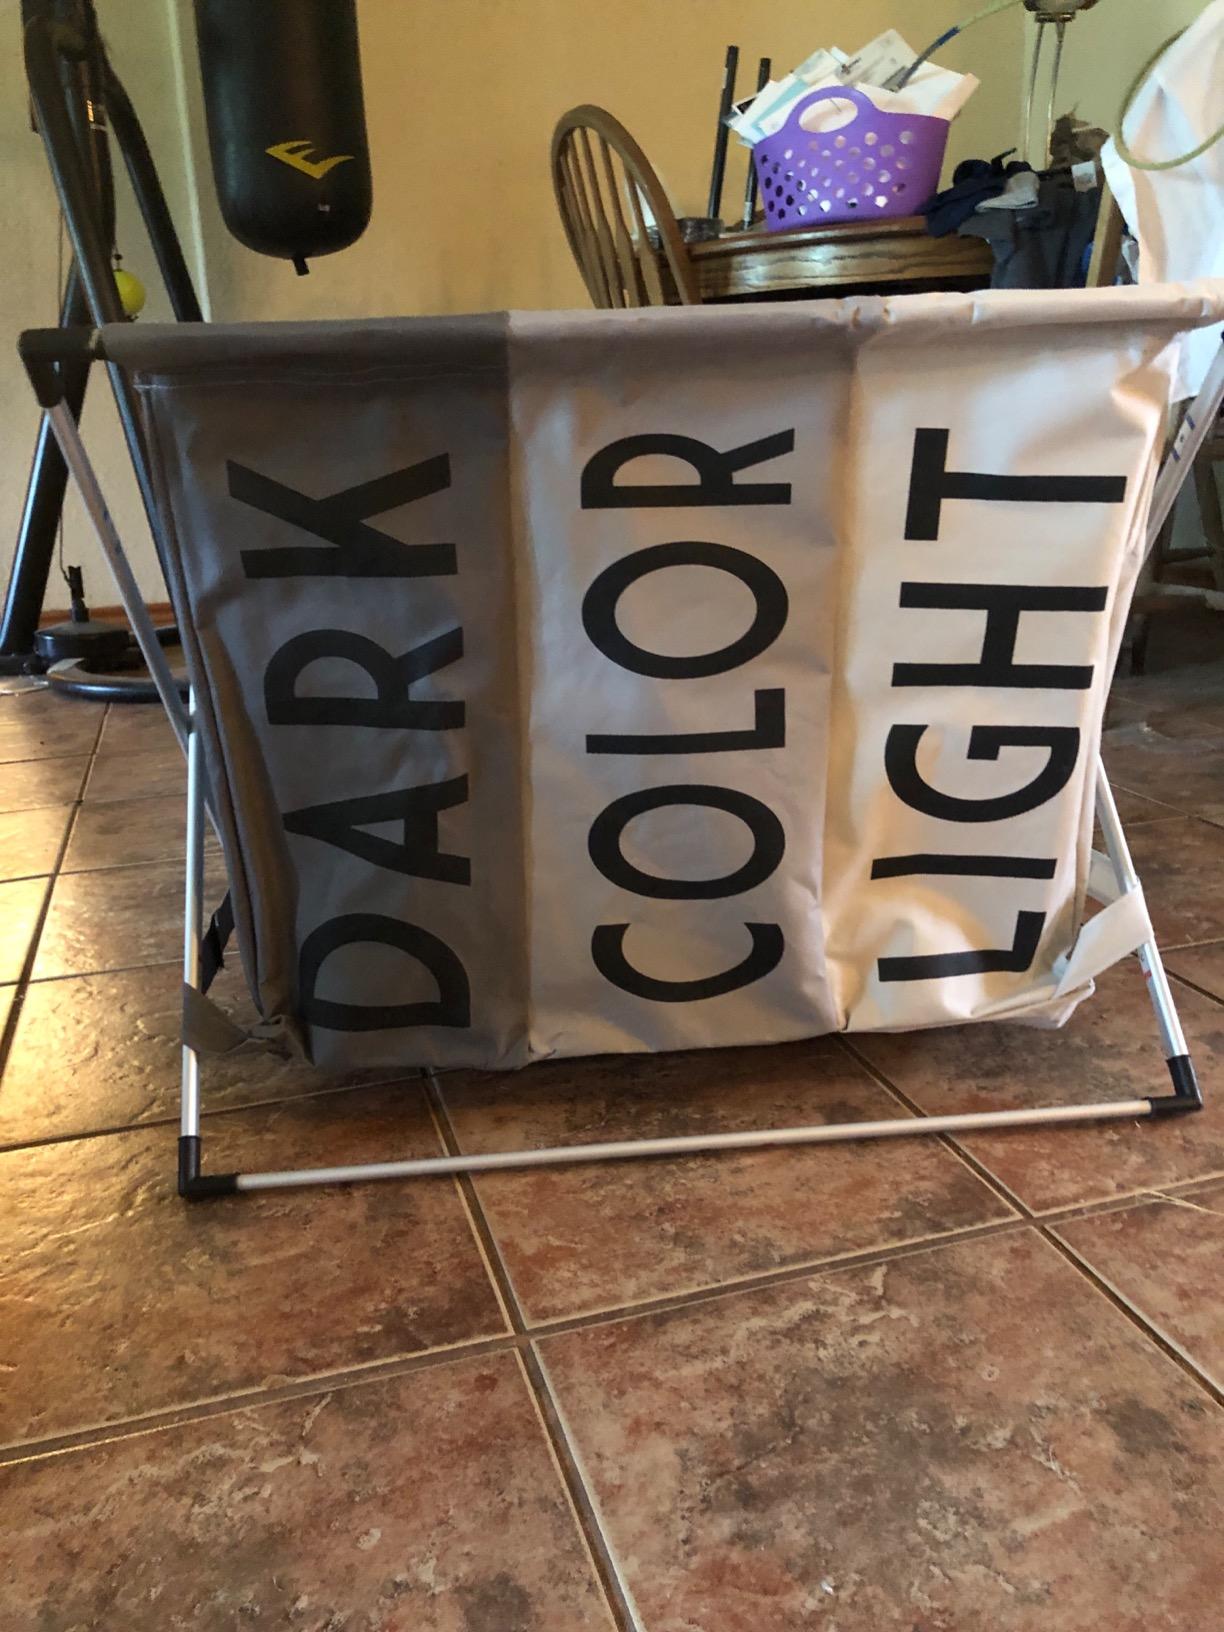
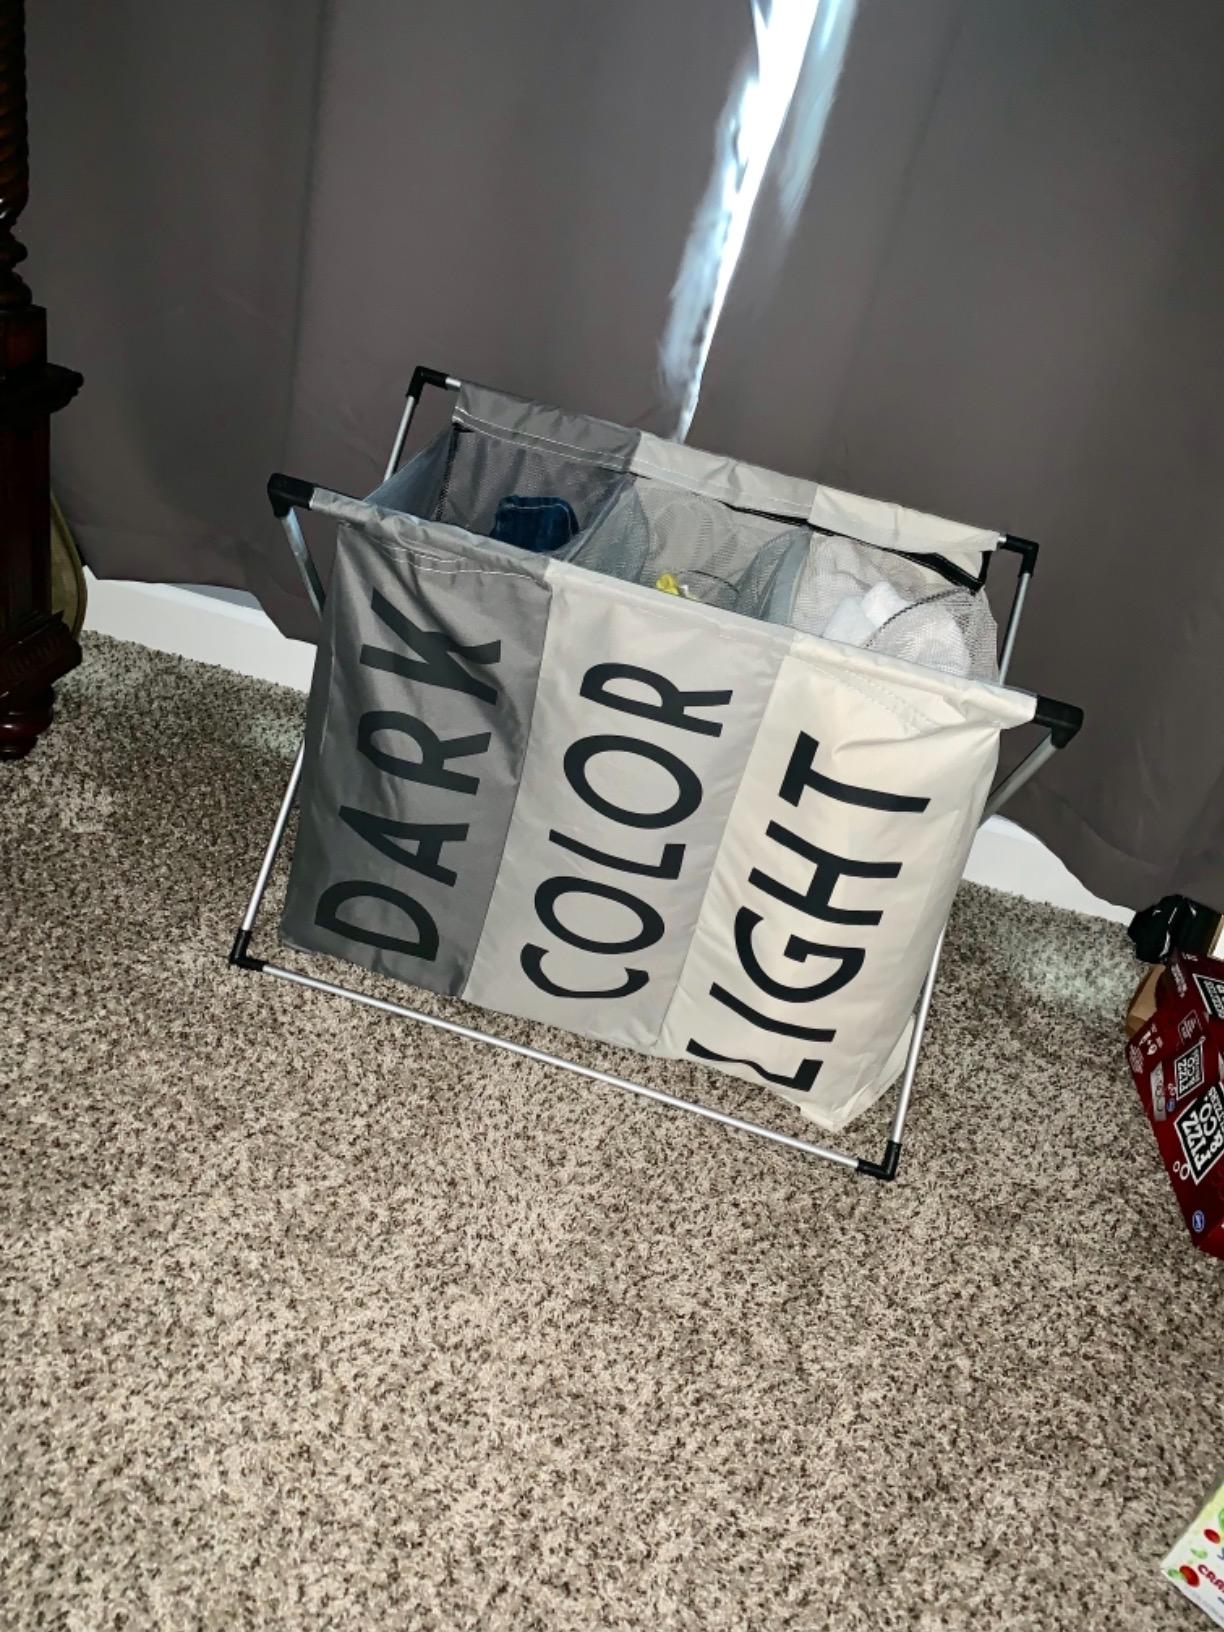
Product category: items_hamper
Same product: yes